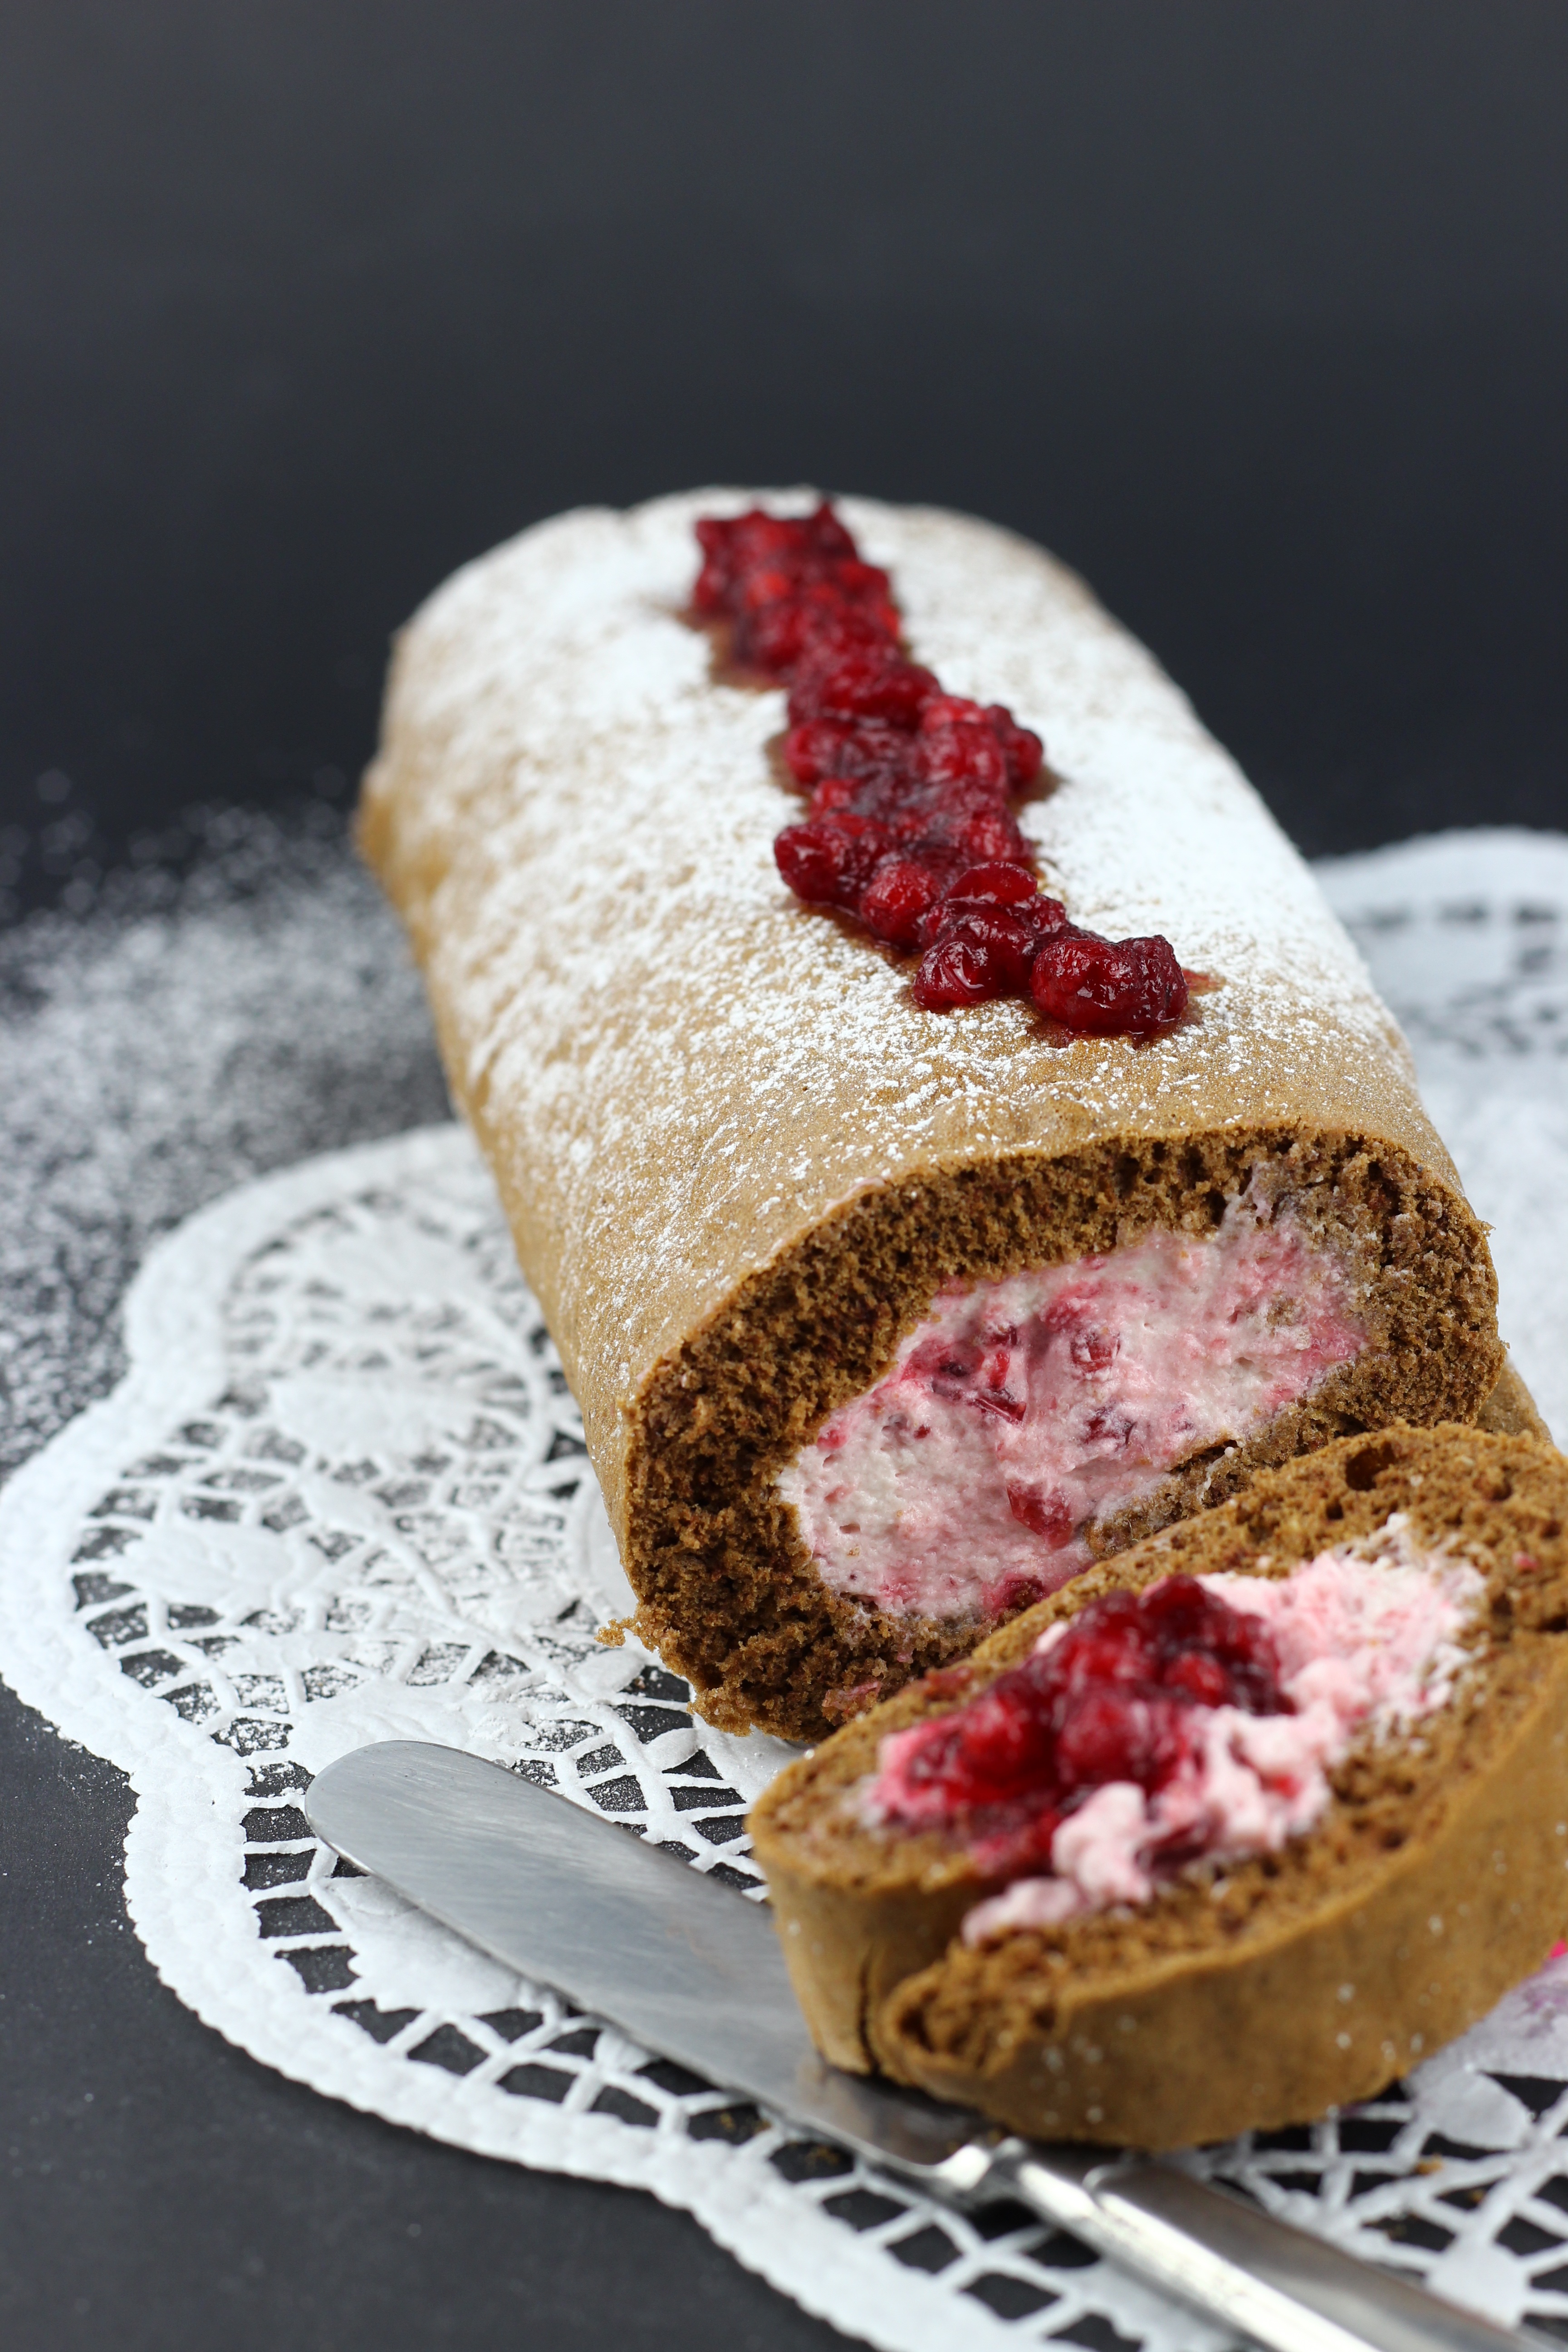
plant, raspberry, fruit, berry, sweet, dish, food, red, produce, baking, dessert, cuisine, cream, delicious, cake, knife, strawberry, bake, cranberry, sugar, strawberries, birthday, sweetness, treat, baked goods, nibble, torte, sponge cake, tea party, cranberries, fruit cake, swiss roll, sponge cake roulade